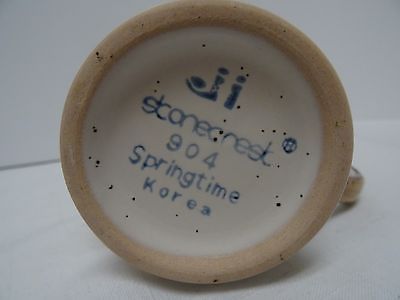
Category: mug